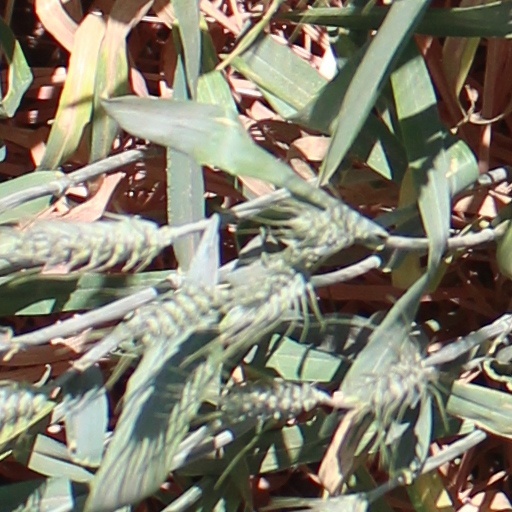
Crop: wheat